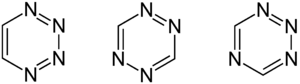
Une tétrazine est un composé organique instable constitué d'un noyau aromatique à six atomes contenant quatre atomes d'azote et deux de carbone. Cet hétérocycle possède trois isomères distincts par la position relative des atomes de carbone et d'azote, la 1,2,3,4-tétrazine, la 1,2,3,5-tétrazine et la 1,2,4,5-tétrazine qui ont chacun pour formule brute C₂H₂N₄.